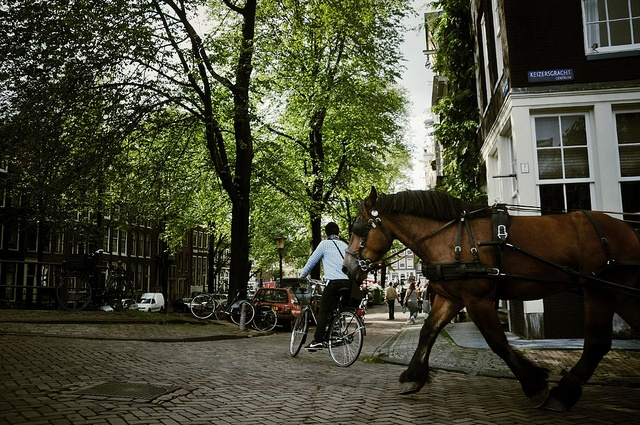
Bicyclists riding and horse walking on brick paved street.
A person riding a bicycle being followed by a horse.
A horse walks down a cobble stoned city street.
A bicycle rider and a horse pulling a carriage on a red brick street.
Brick lined street that has a horse pulling a carriage and others on bikes